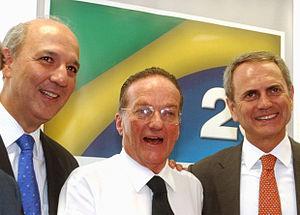
Jorge Konder Bornhausen, né à Rio de Janeiro, le 1ᵉʳ octobre 1937, est un avocat et un homme politique brésilien.